Belozem Hill

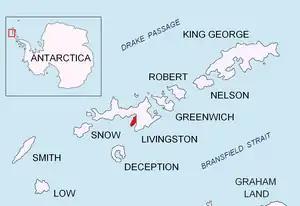
Location of Hurd Peninsula on Livingston Island in the South Shetland Islands.

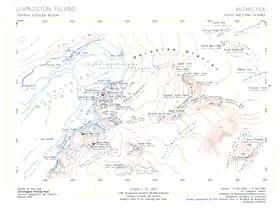
Topographic map of central-eastern Livingston Island featuring Belozem Hill.

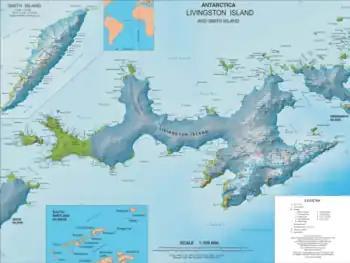
Topographic map of Livingston Island and Smith Island

Belozem Hill (Halm Belozem) is the northeasternmost of a chain of hills along Bulgarian Beach on Hurd Peninsula in the east of Livingston Island, South Shetland Islands in Antarctica. The hill is boulder-clay capped with twin summits; the higher east-northeastern of them rising to 41 m. It is snow free in summer. The hill was mapped by the Spanish Servicio Geográfico del Ejército in 1991, and by Bulgaria in 1996 and 2005.